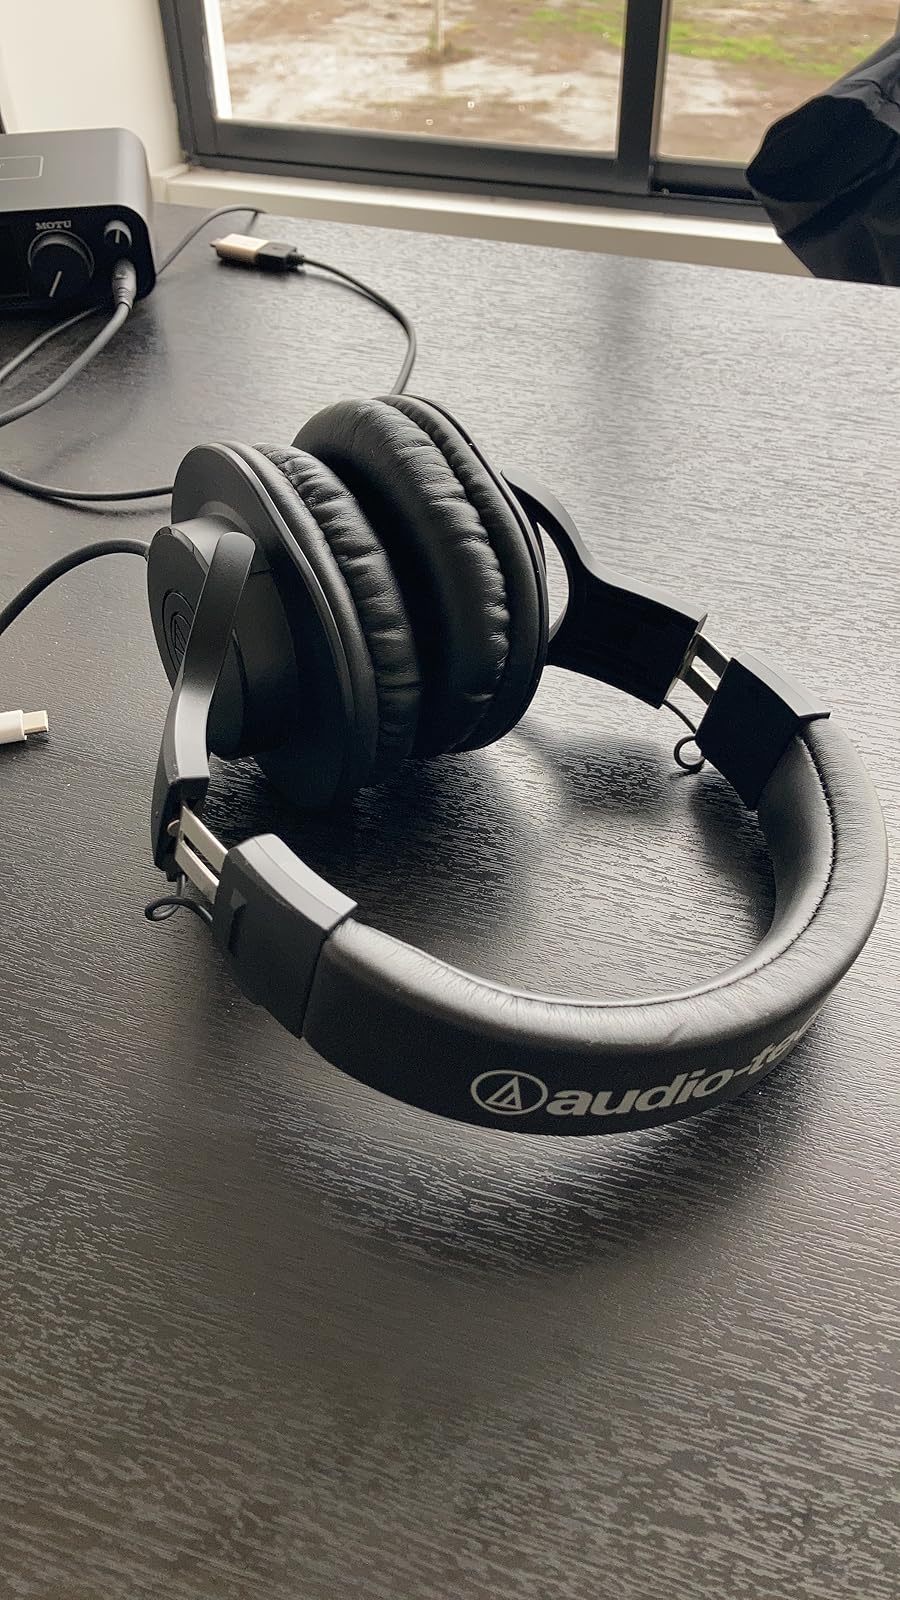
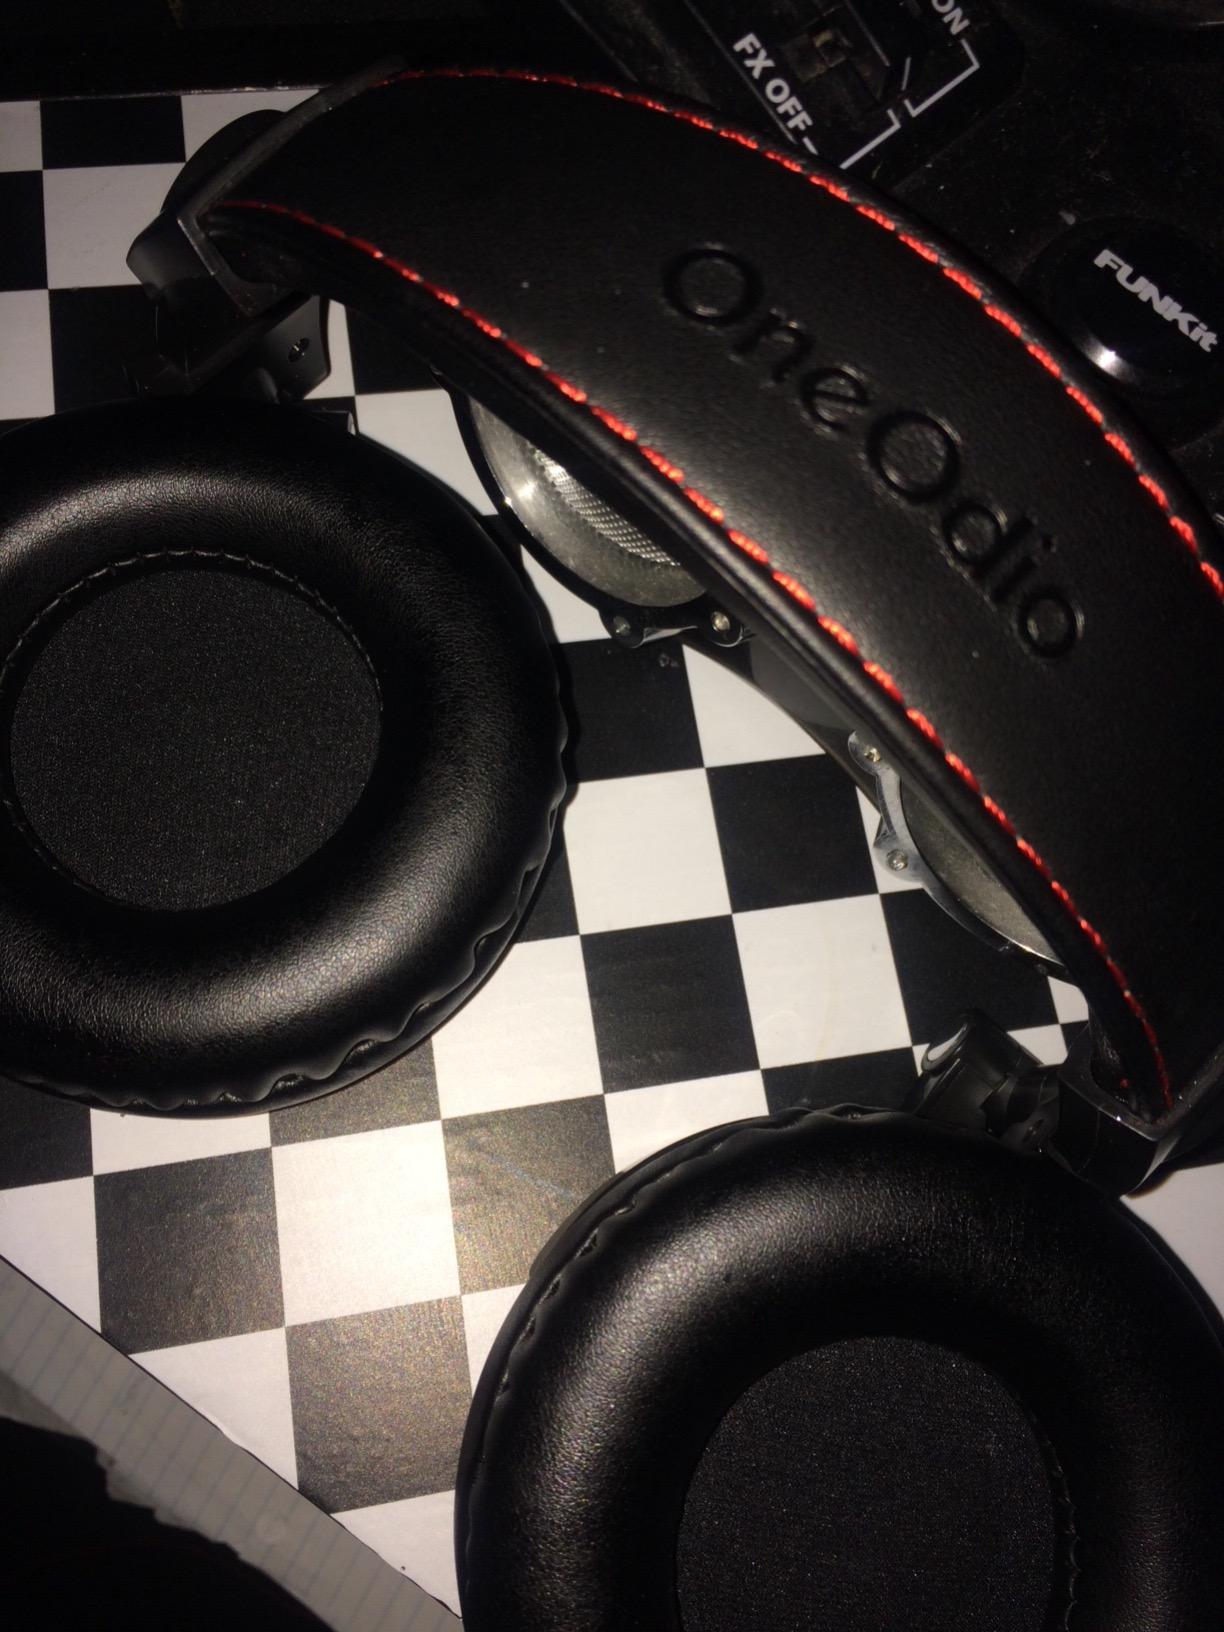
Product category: headphones
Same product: no